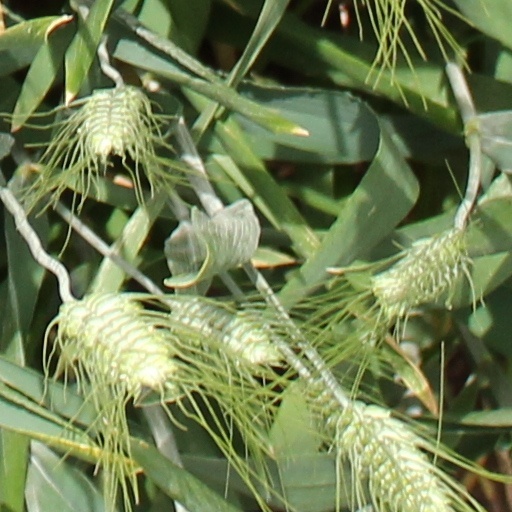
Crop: wheat